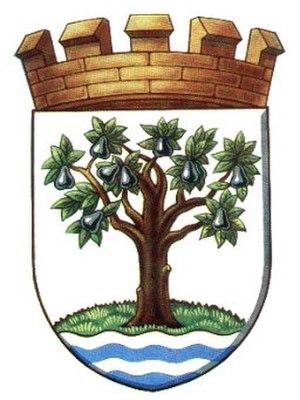
Le Worcestershire /ˈwʊs.tə.ʃə/, abrégé en Worcs, est un comté non métropolitain situé dans l'Ouest de l'Angleterre. Il est bordé au nord-ouest par le Shropshire, à l'ouest par le Herefordshire, au sud par le Gloucestershire, à l'est par le Warwickshire, au nord-est par les Midlands de l'Ouest et au nord par le Staffordshire.
Lord Lieutenants sont nommés par la Reine pour chaque comté du Royaume-Uni, pour représenter la Couronne. Ils sont non politiques et prennent leur retraite à l'âge de 75 ans. Le poste n'est pas rémunéré.